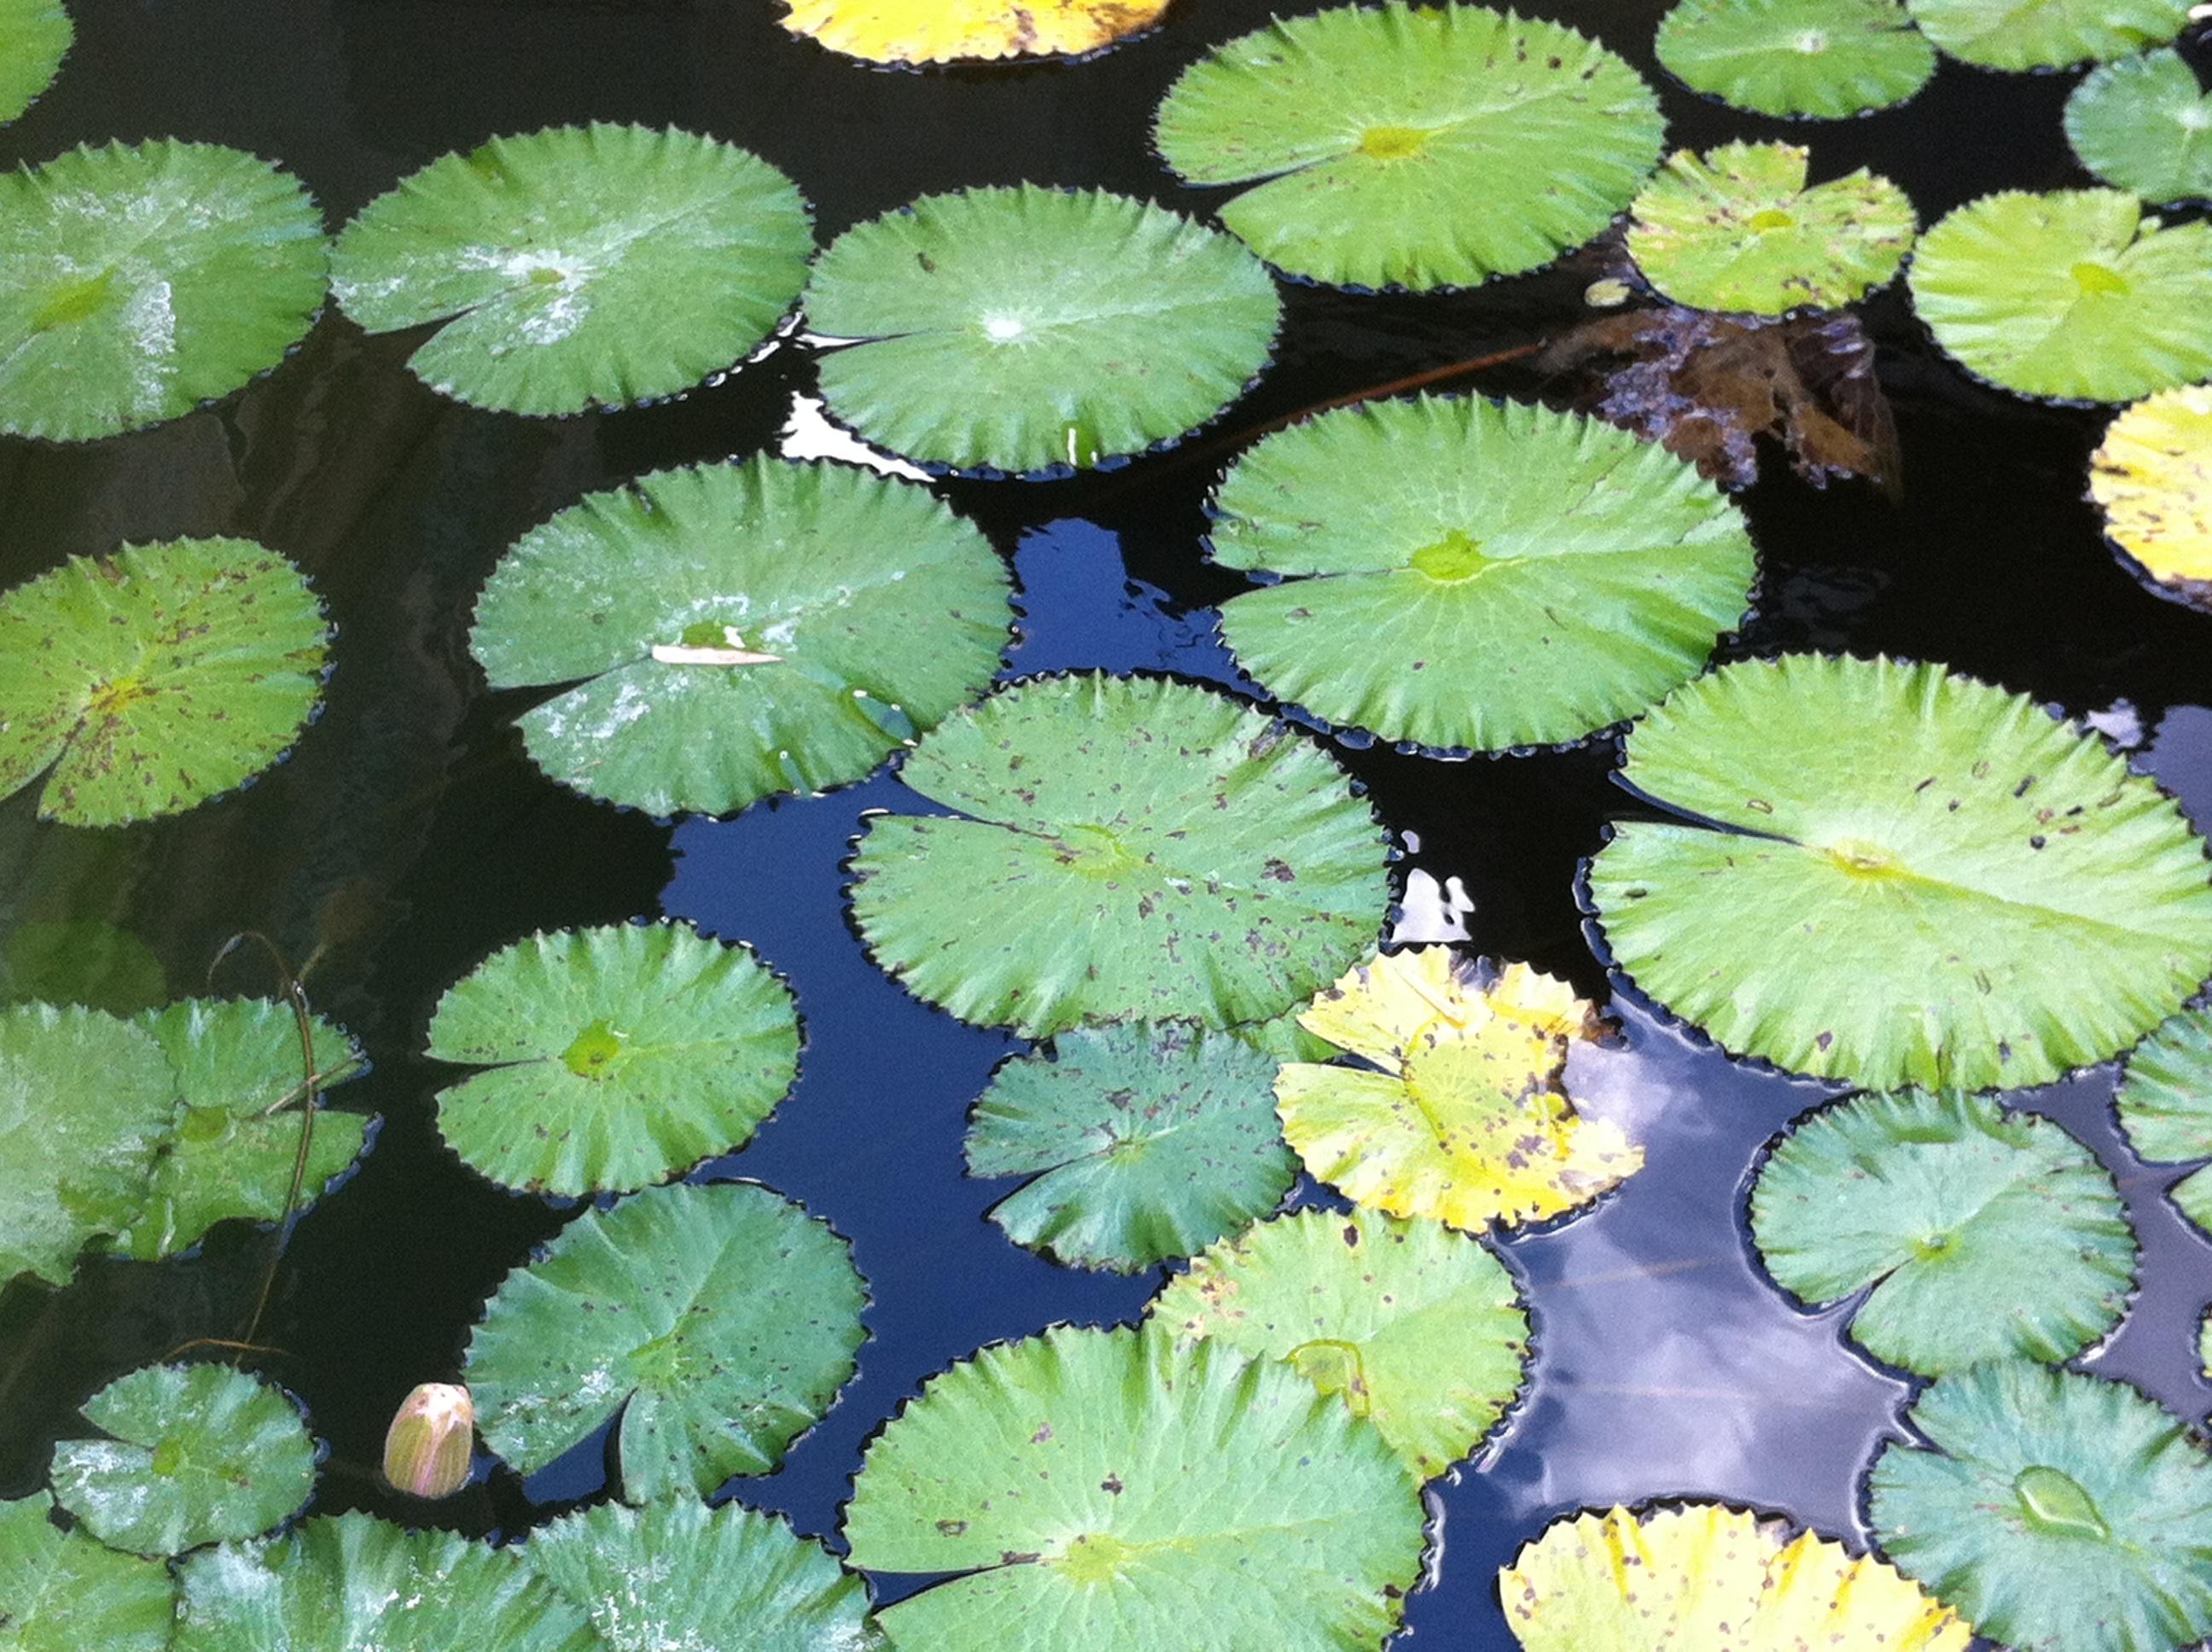
nature, plant, leaf, flower, pond, food, produce, garden, flora, water lilies, lily pads, flowering plant, annual plant, land plant, centella